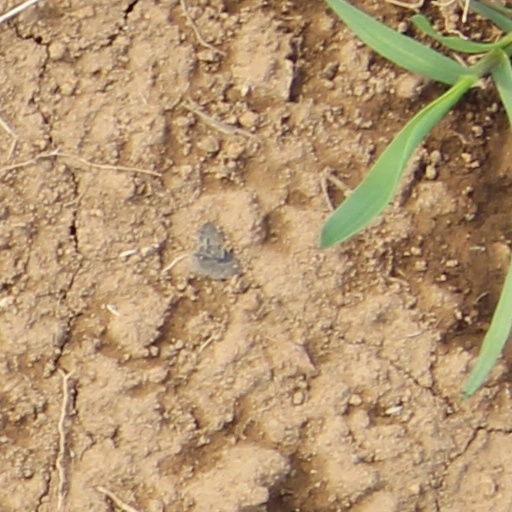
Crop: wheat